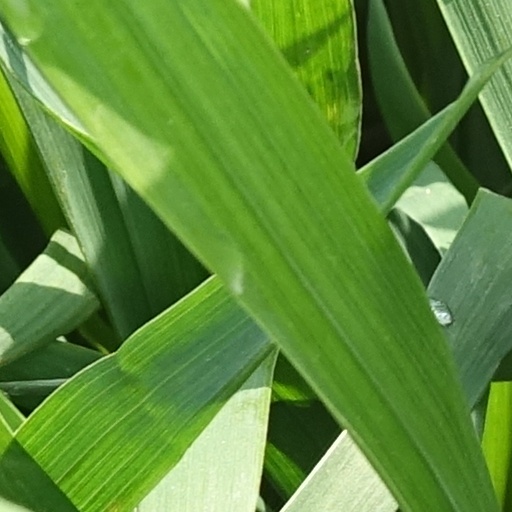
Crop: wheat